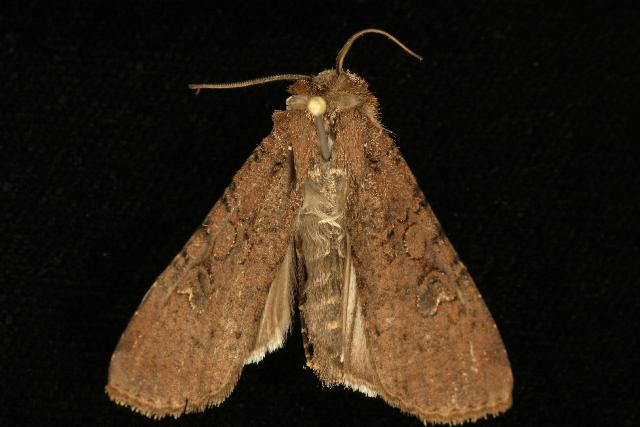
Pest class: cutworms